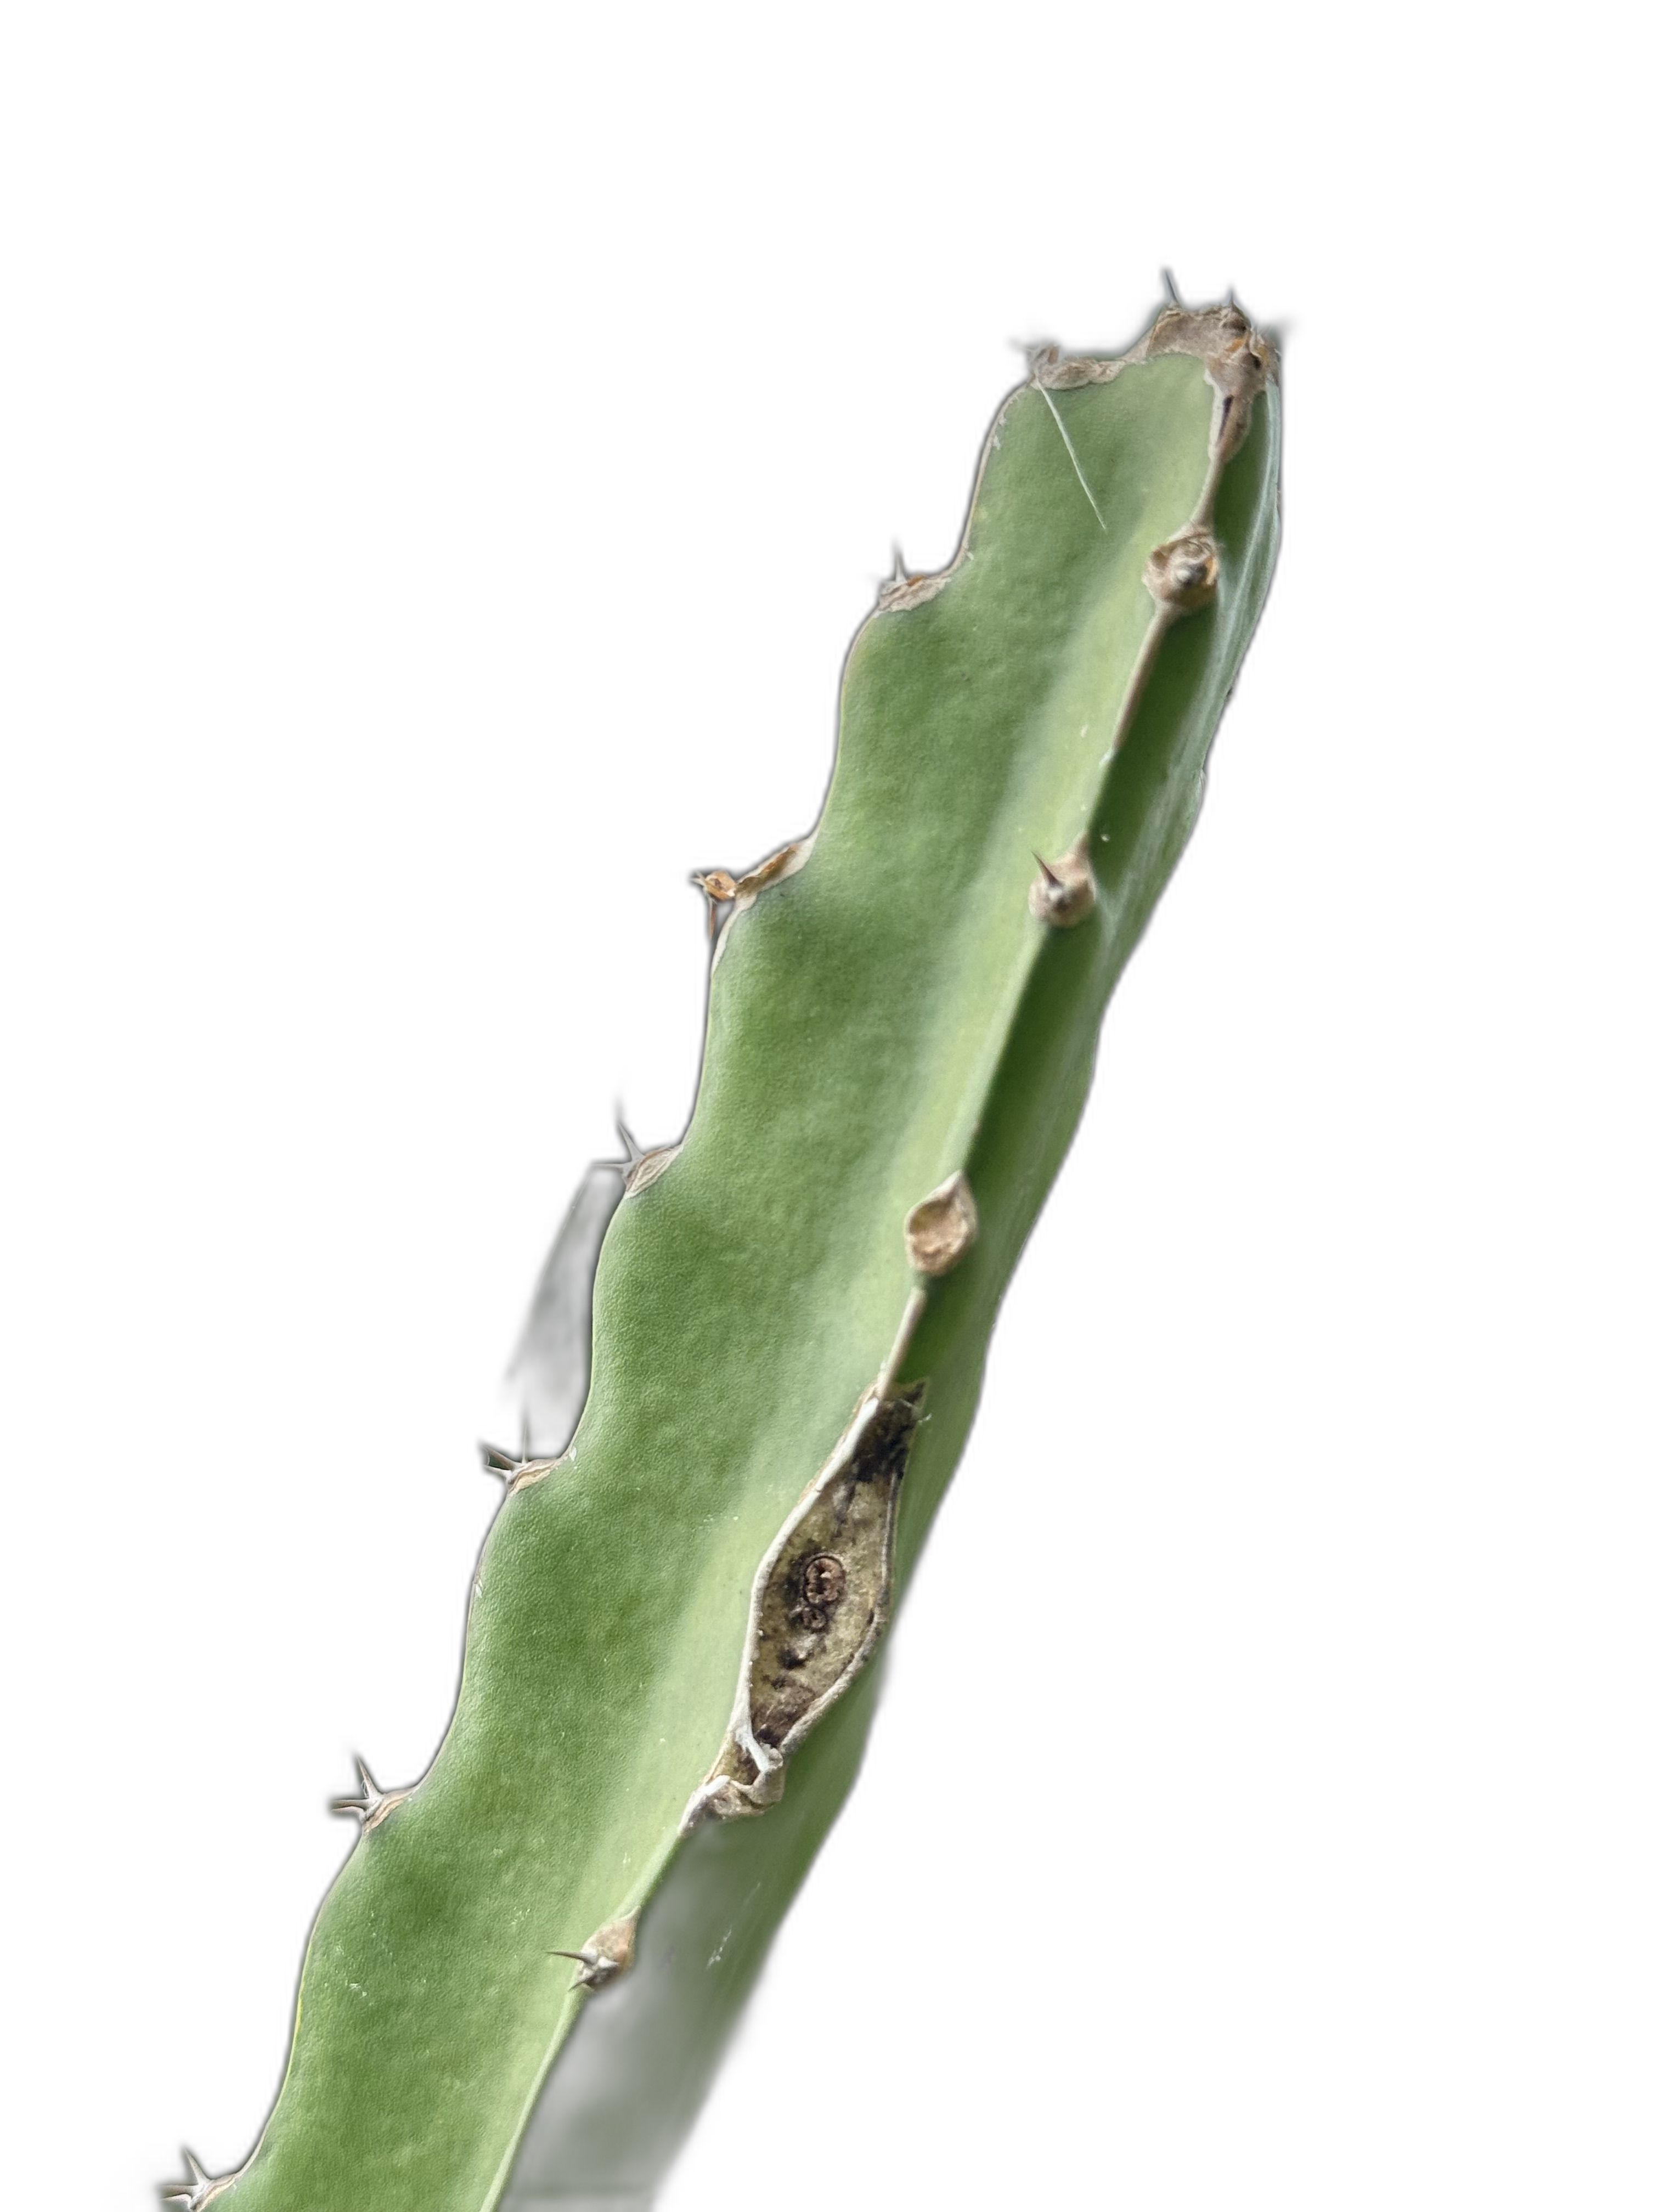
Label: Good leaf